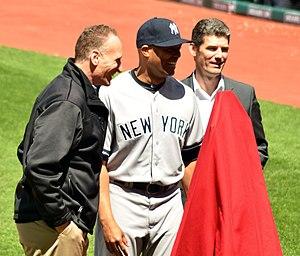
Mark Shapiro, né en 1967 aux États-Unis, est un joueur de baseball et le président des Blue Jays de Toronto de la Ligue majeure de baseball depuis novembre 2015.